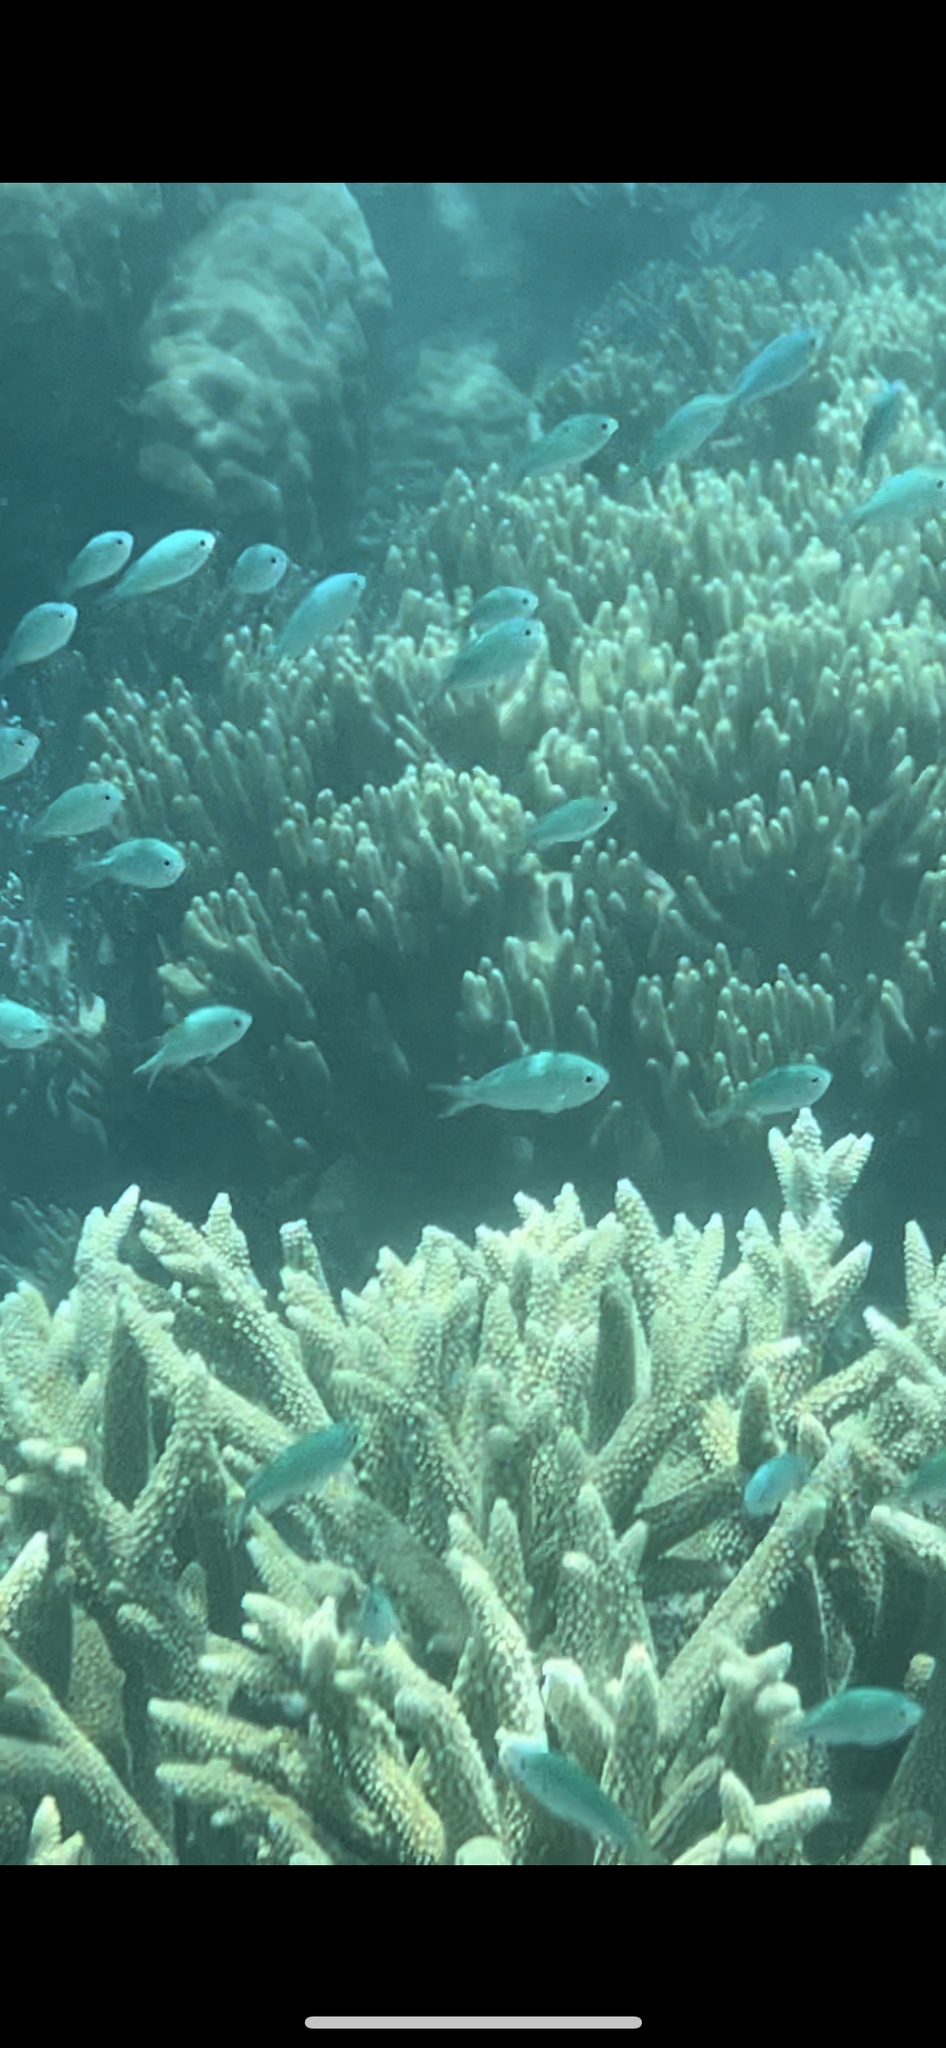
Chromis viridis (Blue-green Chromis)